Pulahan

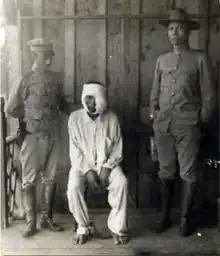
Pulahan leader Faustino Ablen after he was captured by the Philippine Constabulary at his mountain hideout in Dagami on 11 June 1907.

The last significant "dios-dios" rebellion in the 19th century was led by Dionisio Magbuelas, better known as Papa Isio, meaning "Pope Isio". Papa Isio was a son of migrants from Panay. By 1880 at 34 years old, he was involved in a scuffle with a Spaniard. Fearing reprisal from the colonial government, he fled to the mountains, where he met Dios Buhawi, leader of the Pulahanes. He joined the Dios Buhawi group. In 1896 Papa Isio organized his own "babaylanes" group from remnants of Buhawi's followers, in Himamaylan, Negros Occidental. During his leadership, the movement would become more organized and he led a new revolt beginning in Himamaylan. The movement would continue until the Philippine Revolution in August 1898. During this era, the movement rapidly gained adherents and began setting up base camp on the slopes of Mount Kanlaon. Soon, they began to have sympathy for the Katipunan, and entered a pact with Aniceto Lacson and Juan Araneta, leaders of the Katipunan-affiliated Negros Revolution. After the formation of the Republic of Negros in November 1898, tensions began to arise with their new allies. This led to a boiling point when the leaders of this republic signed a treaty with the United States. Papa Isio immediately withdrew his allegiance from this government and began his new offensive. After the Philippines was ceded to the United States after the Spanish–American War, Papa Isio was initially made "military chief" of La Castellana, Negros Occidental under the American government. However, he picked up armed resistance again in 1899 during the Philippine–American War. His movement ended on 6 August 1907, when Papa Isio surrendered to American authorities and was sentenced to death. This was later commuted to life imprisonment and he died in the Manila Bilibid Prison in 1911.